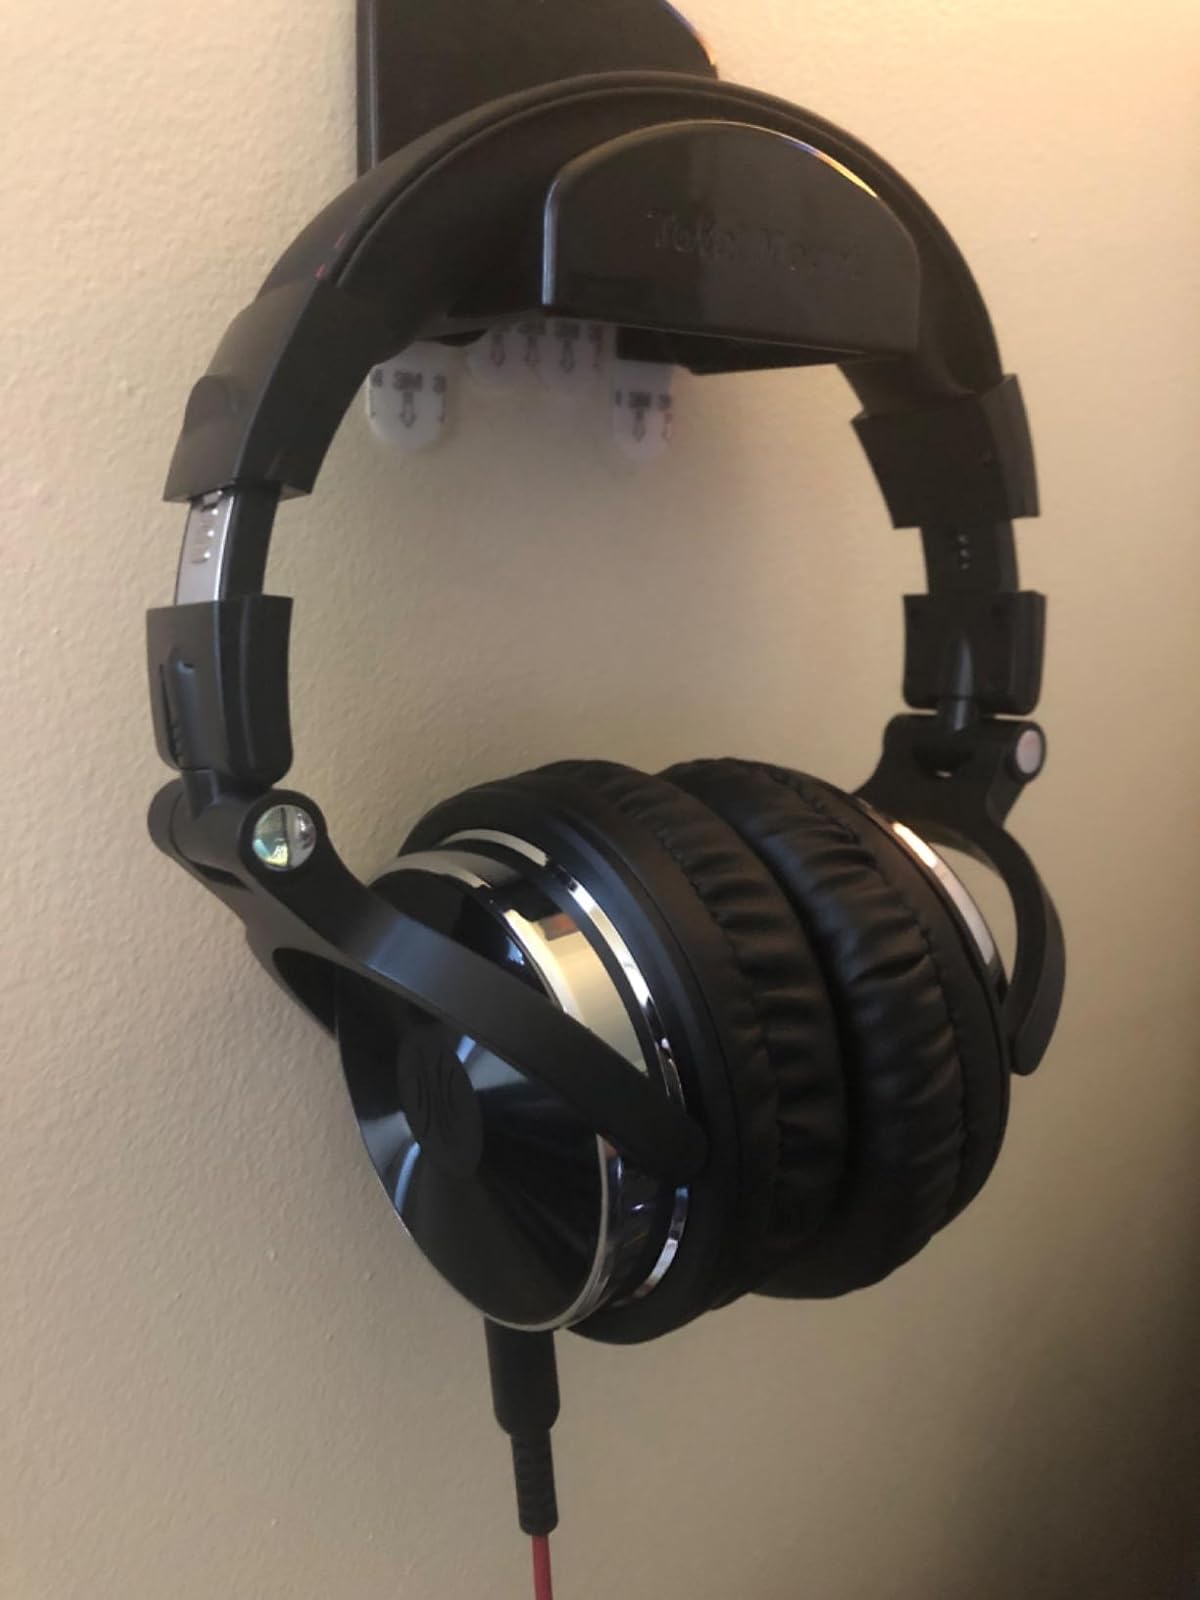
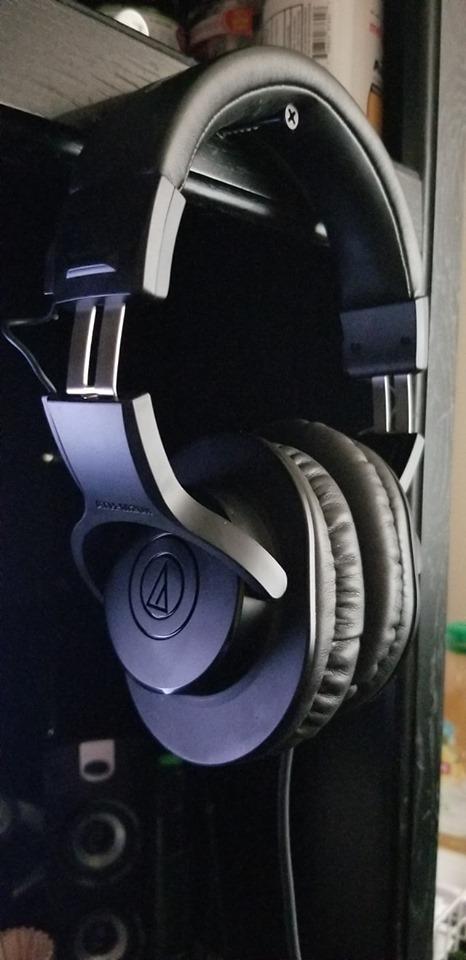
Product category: headphones
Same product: no